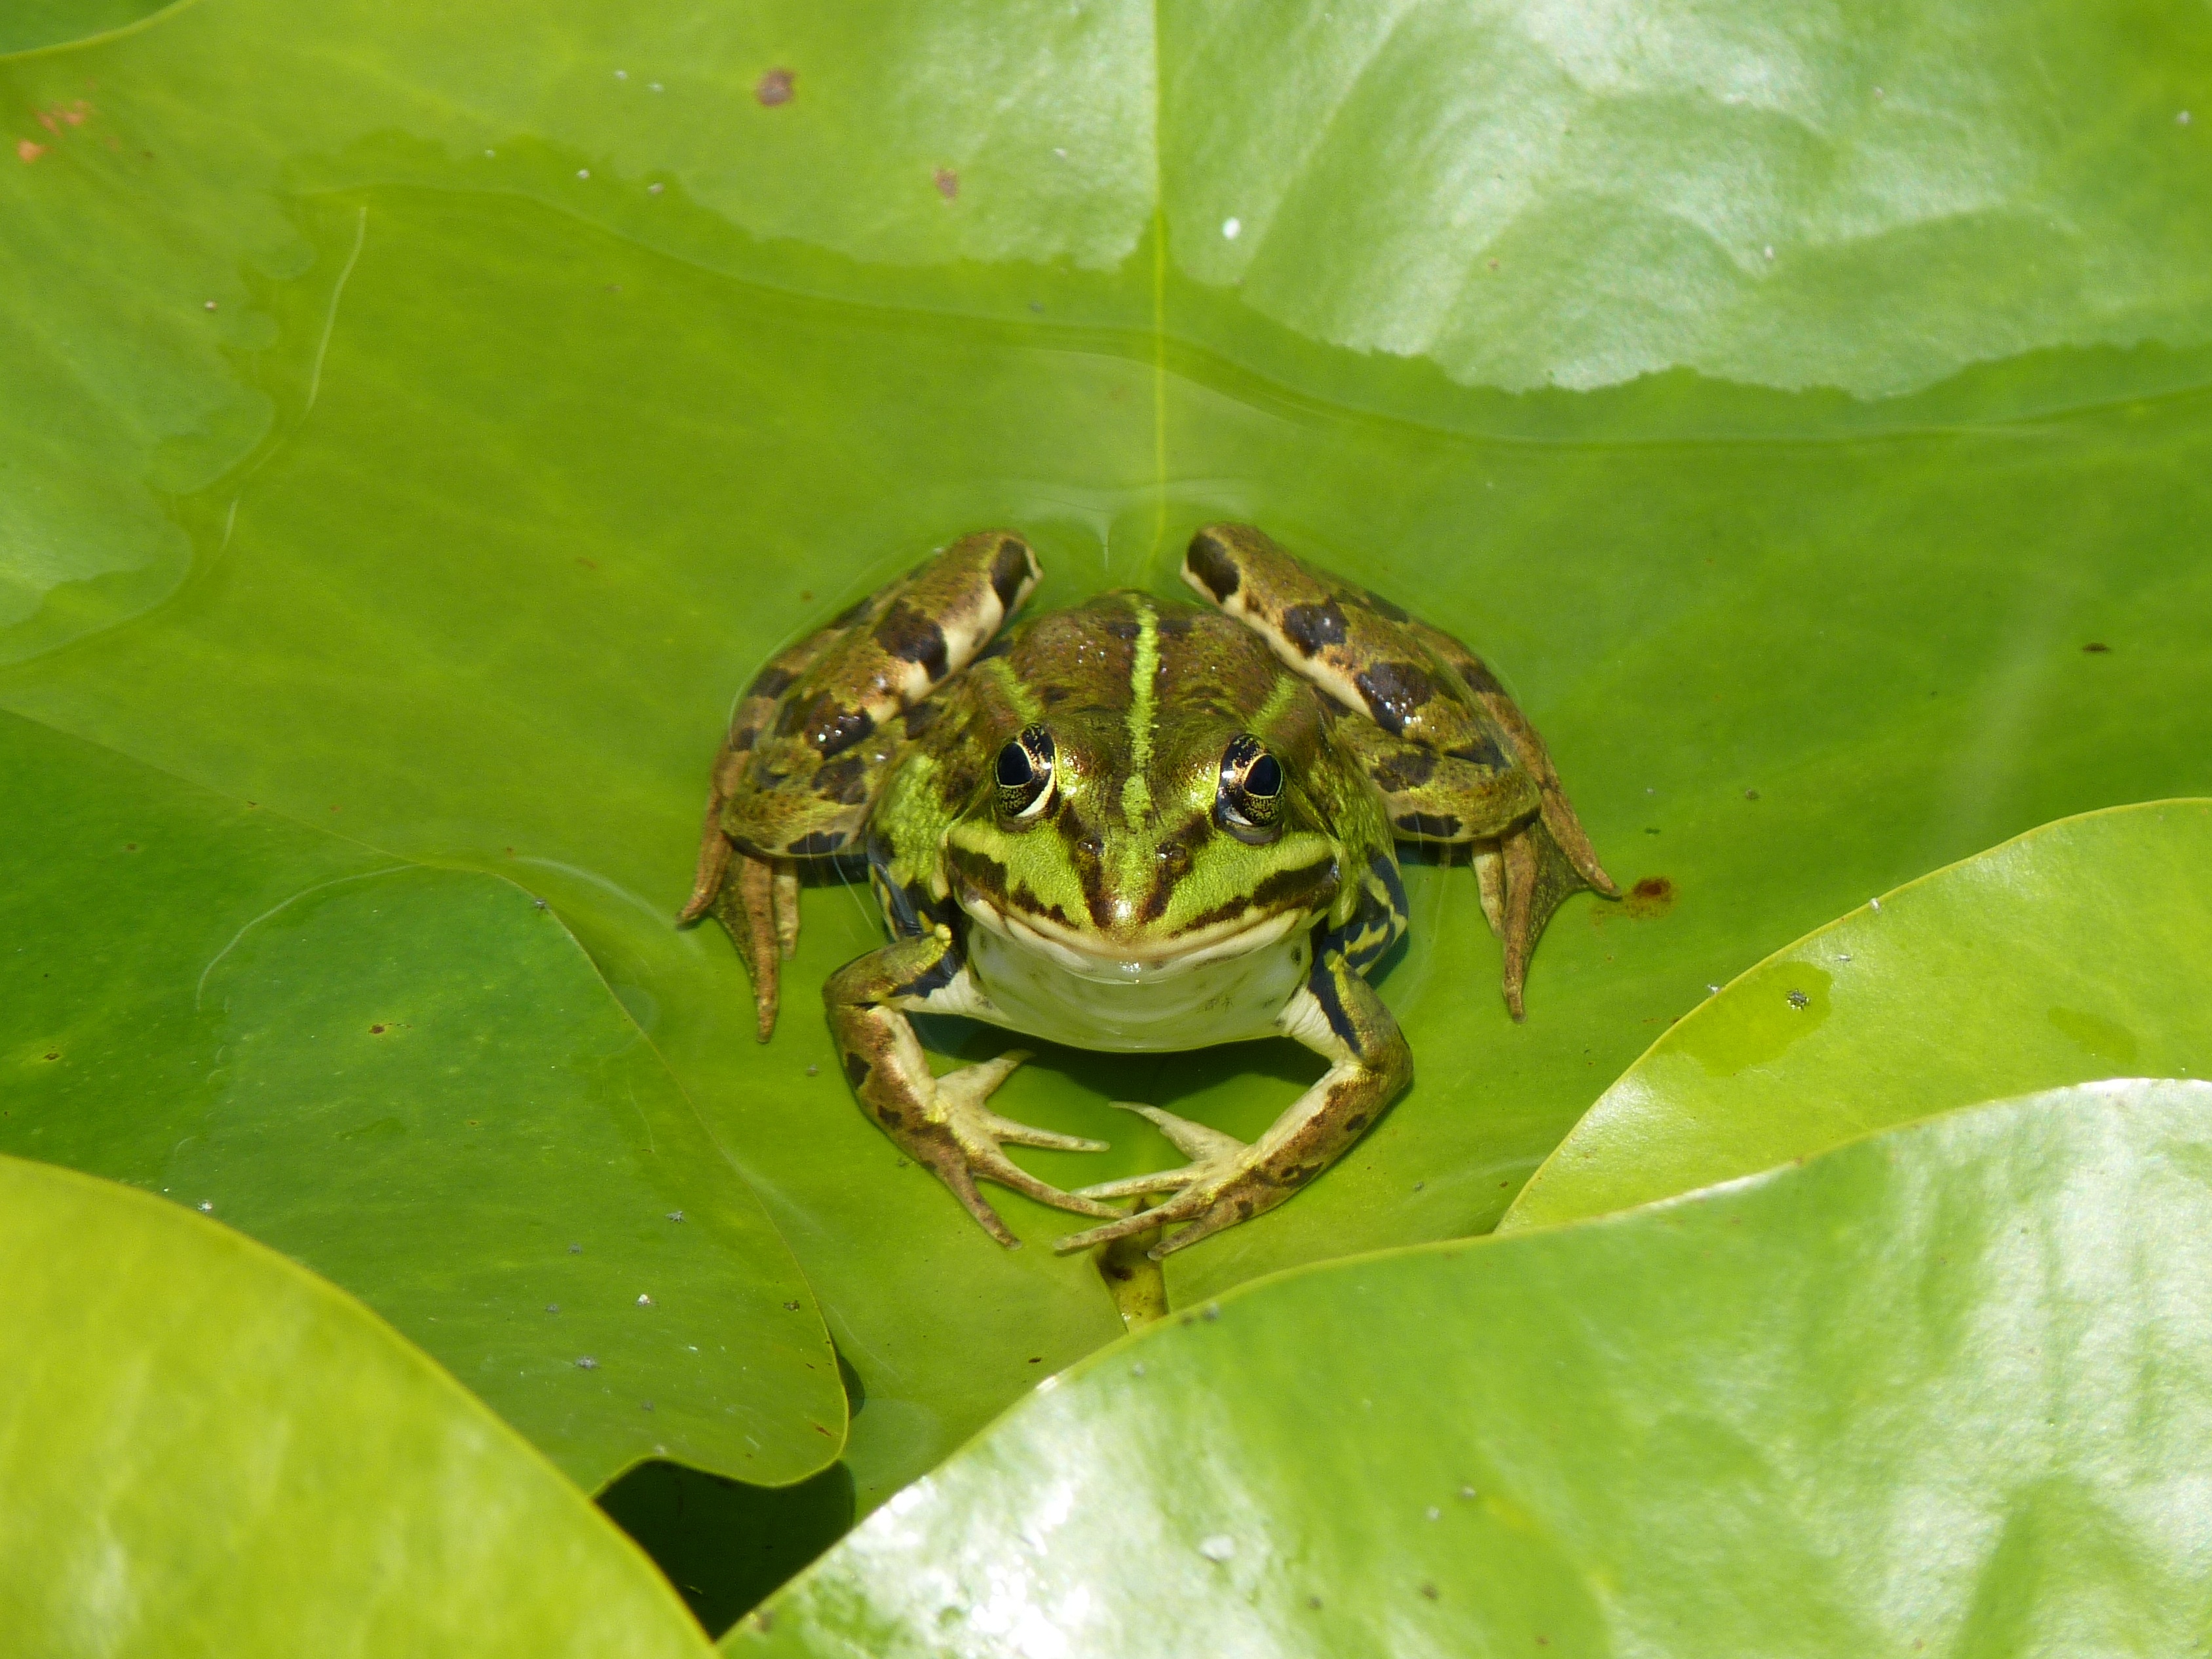
water, nature, plant, leaf, flower, summer, pond, green, insect, botany, frog, amphibian, fauna, invertebrate, water lily, close up, macro photography, lily pond, garden pond, ranidae